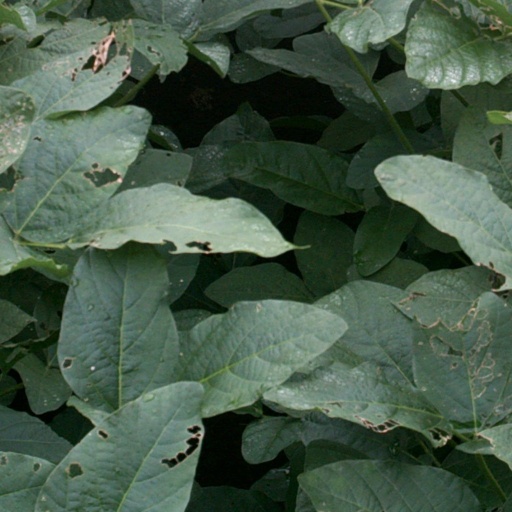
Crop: soybean